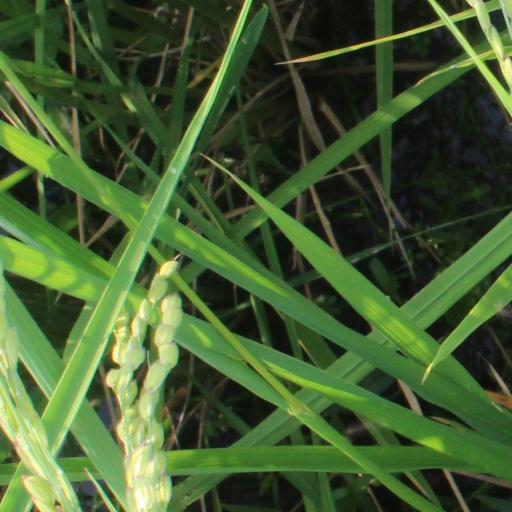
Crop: rice